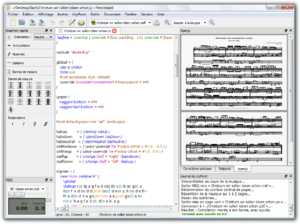
Capture d'écran de l'éditeur de partitions Frescobaldi
Frescobaldi est un logiciel de création de partitions musicales pour LilyPond. Frescobaldi est un logiciel libre, disponible gratuitement sous licence GNU GPL. Il est conçu pour fonctionner sur tous les principaux systèmes d'exploitation. Il est nommé d'après de Girolamo Frescobaldi, un compositeur italien de la fin de la Renaissance et du début du Baroque.